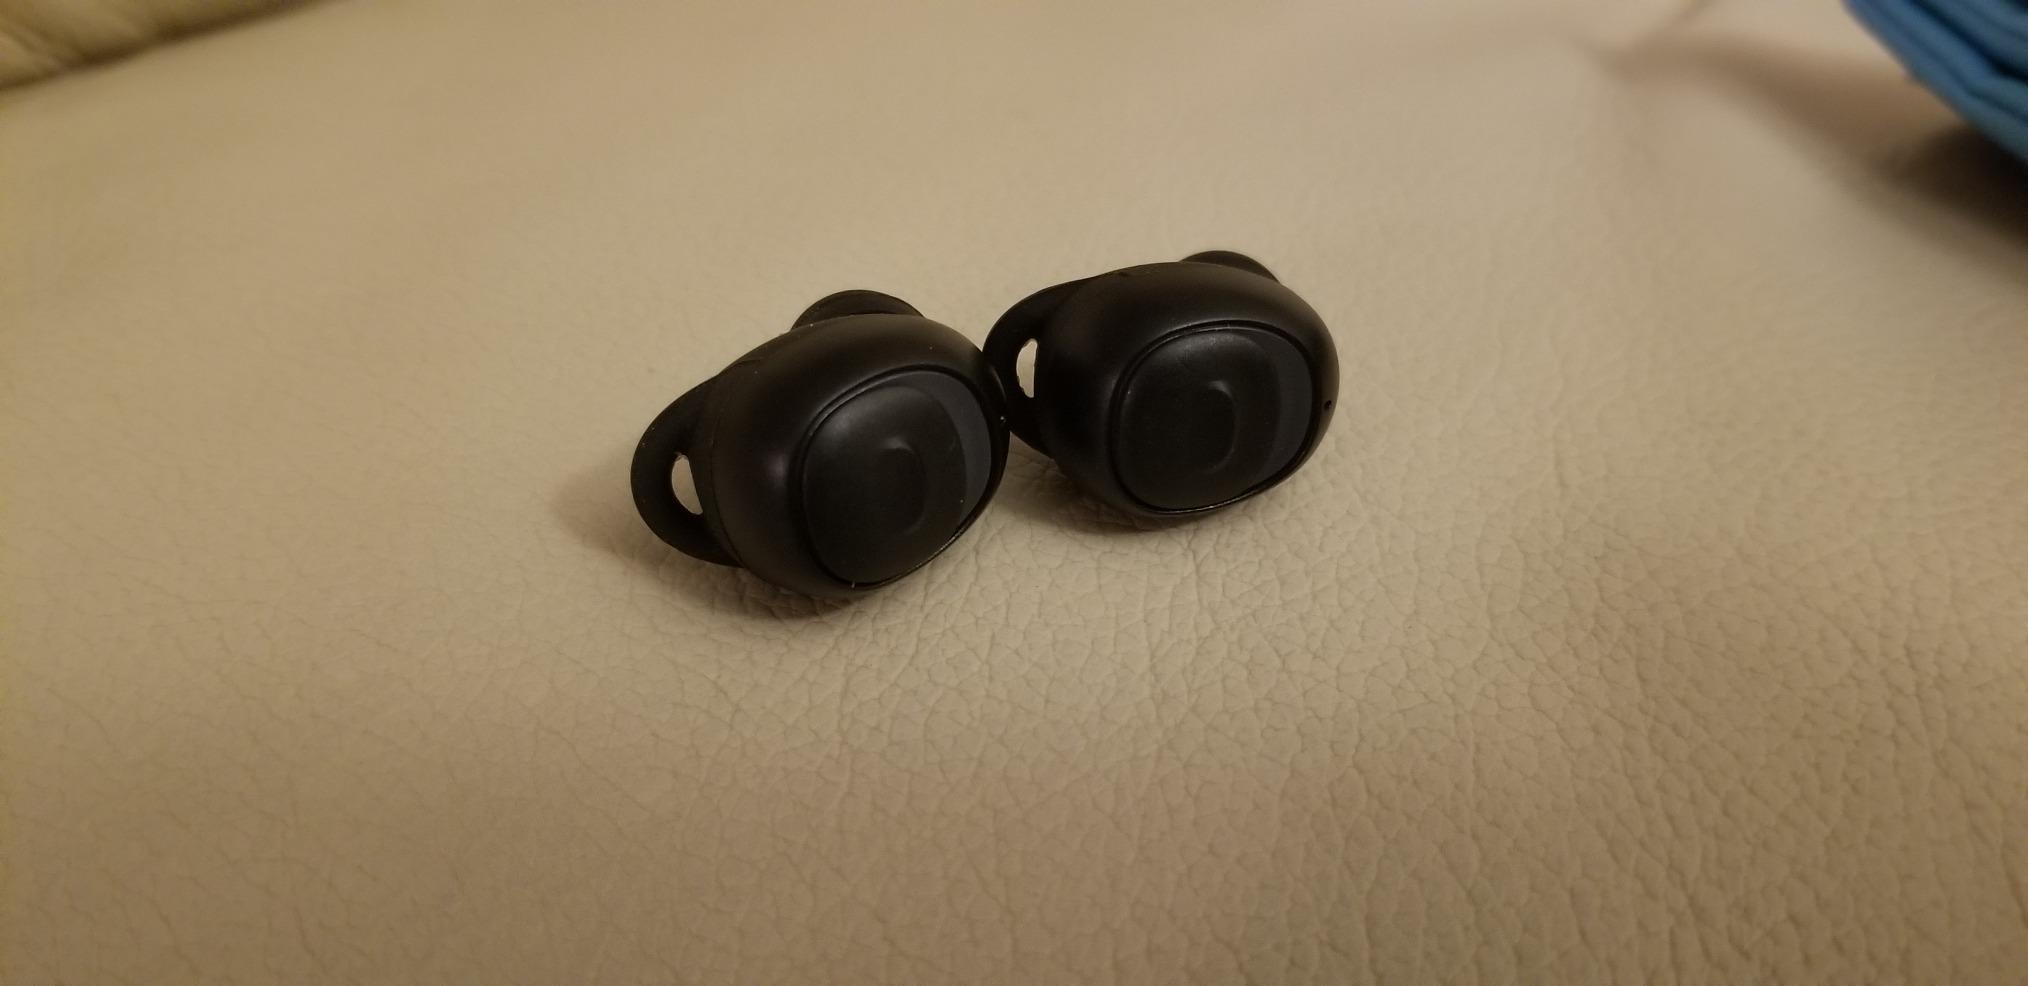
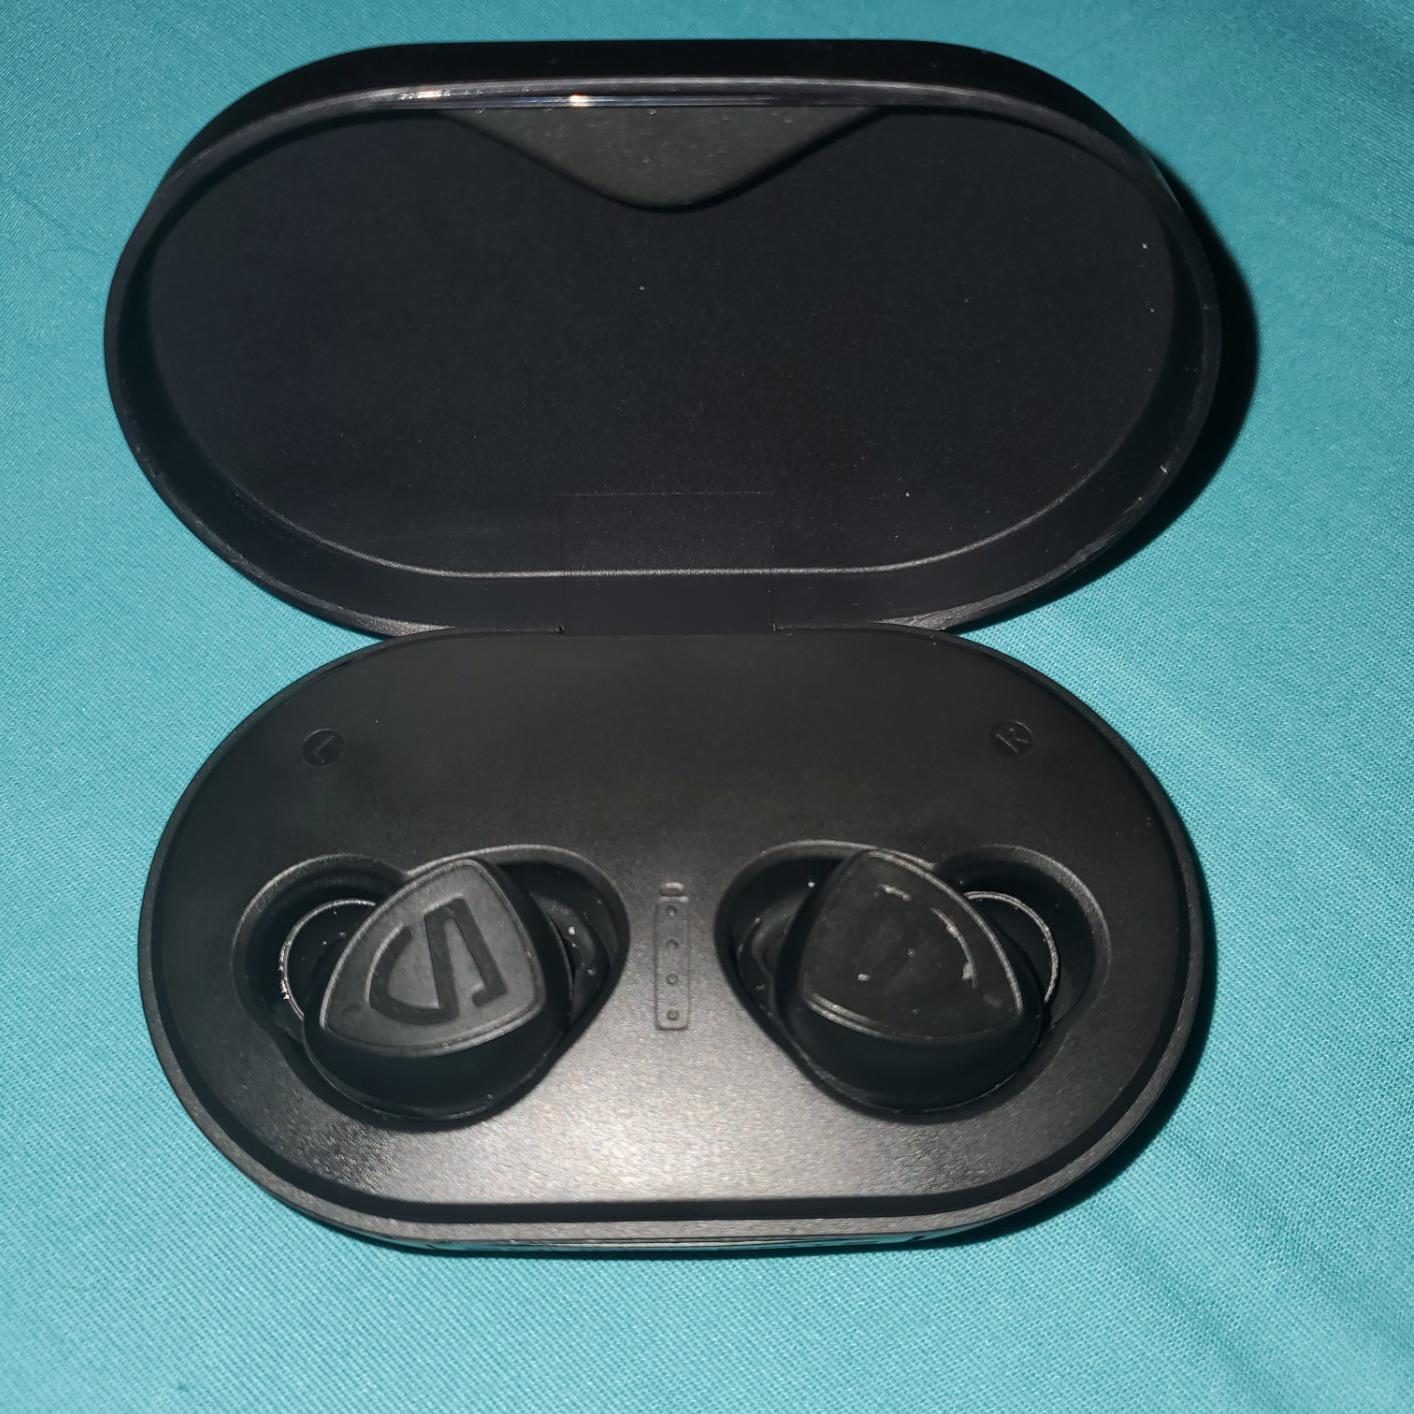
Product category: earbuds
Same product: no